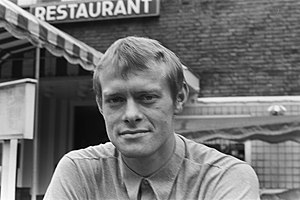
Henning Munk Jensen
Henning Munk Jensen (1970)
"Henning Munk Jensen er en tidligere professionel dansk fodboldspiller. Han spillede som centerforsvarer både for AaB, PSV Eindhoven samt for hold i USA og Canada. Han opnåede 62 kampe for Danmarks fodboldlandshold, i 24 af disse som anfører, og han blev to gange kåret som Årets Fodboldspiller i Danmark. Henning Munk Jensen havde kælenavnet ""Munken"".